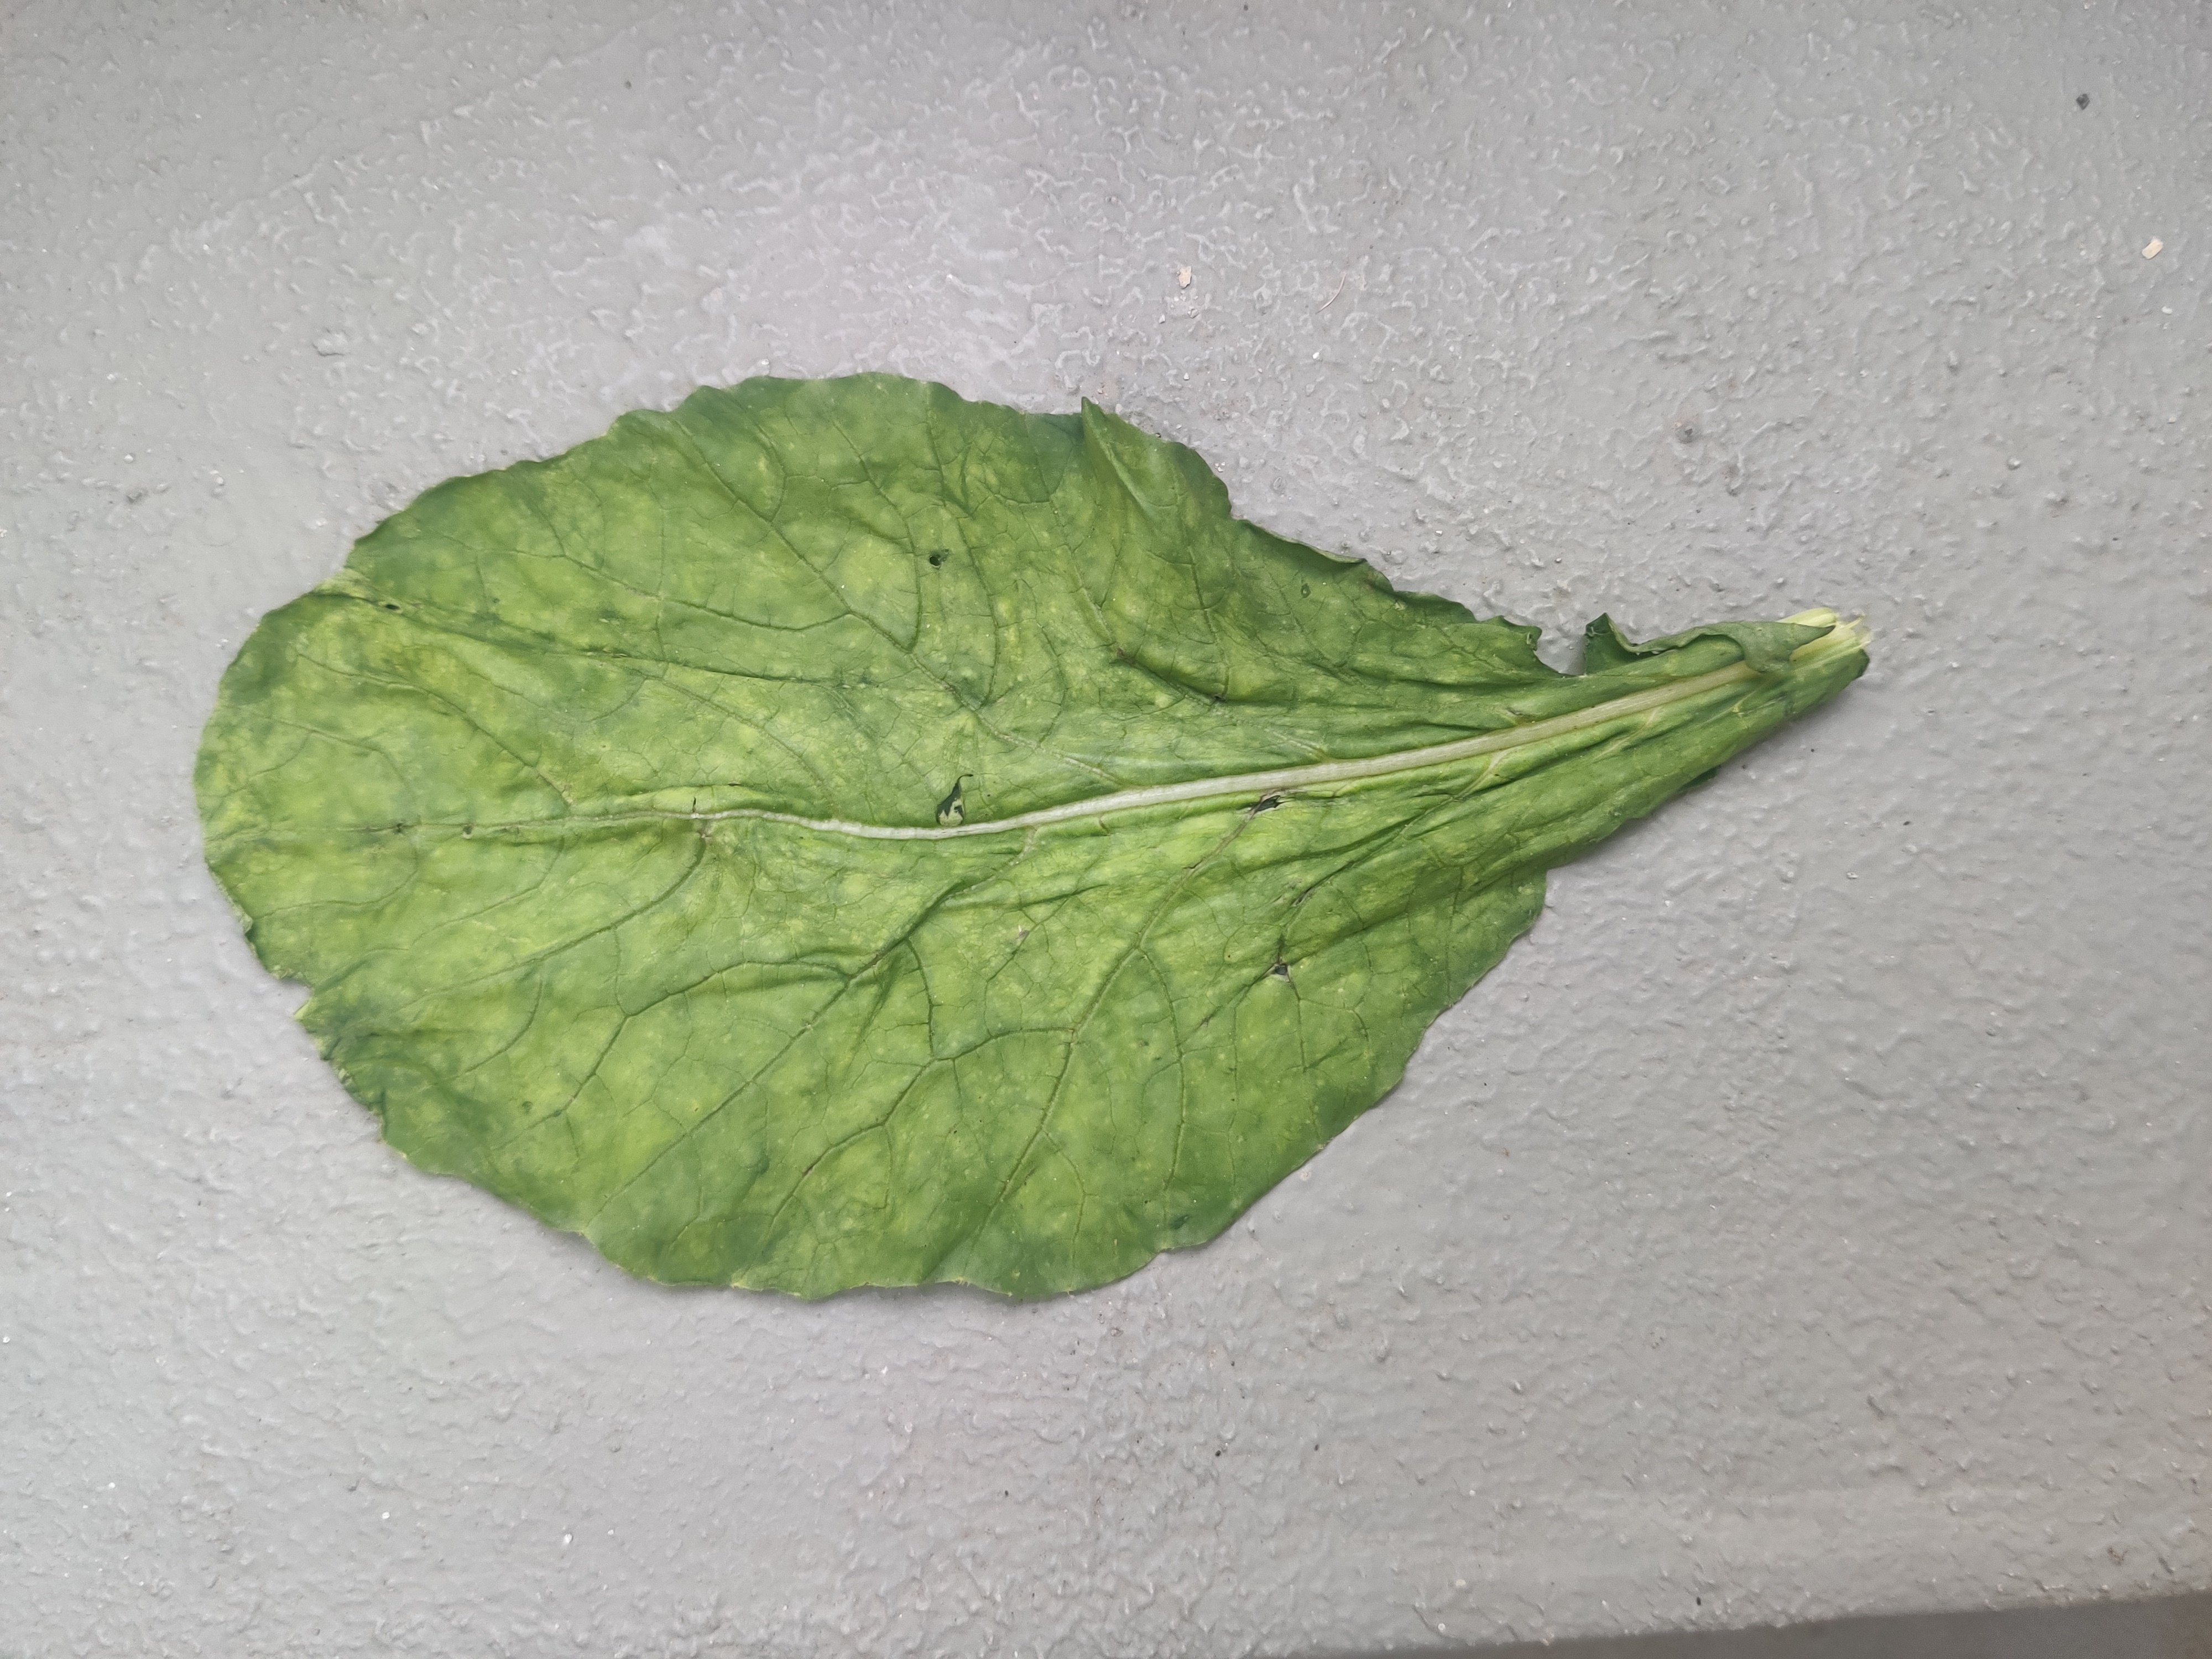
Plant: Raddish